Mork Goes Erk

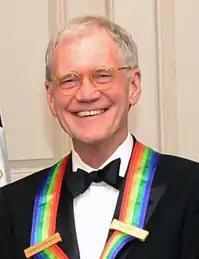
David Letterman portrays Ellsworth, a parody of Werner Erhard.

In a 1982 article in the journal, "Theory & Society", Lewis & Clark College sociology professor, Robert Goldman, compared and contrasted Letterman's "Ellsworth" character and his training program to that of Werner Erhard's course, Erhard Seminars Training. Goldman noted that the episode spends time "lampooning Werner Erhard and est-like commercial pop psychologies". However, Goldman went on to note that the inherent problem with "Ellsworth Revitalization Konditioning" is not the training, but Ellsworth.